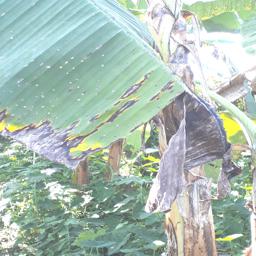
Label: BLACK SIGATOKA